Right to Die (film)

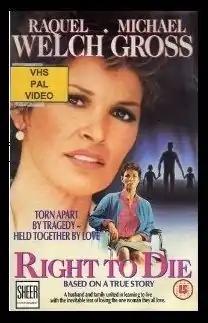
Film poster

Right to Die is an American drama television film that premiered on NBC on October 12, 1987. Directed by Paul Wendkos and written by Phil Penningroth, it is based on articles in "The New York Times" written by Andrew H. Malcolm. The film stars Raquel Welch and Michael Gross, with Bonnie Bartlett, Peter Michael Goetz, and Joanna Miles in supporting roles. It was nominated for three Primetime Emmy Awards and Welch was nominated for a Golden Globe Award for her performance.